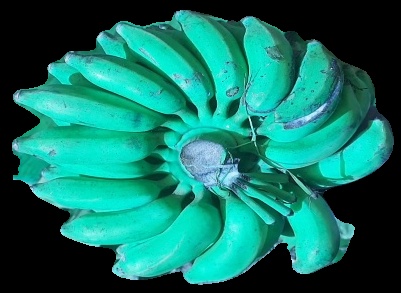
Variety: elakki-bale
Grade: grade3